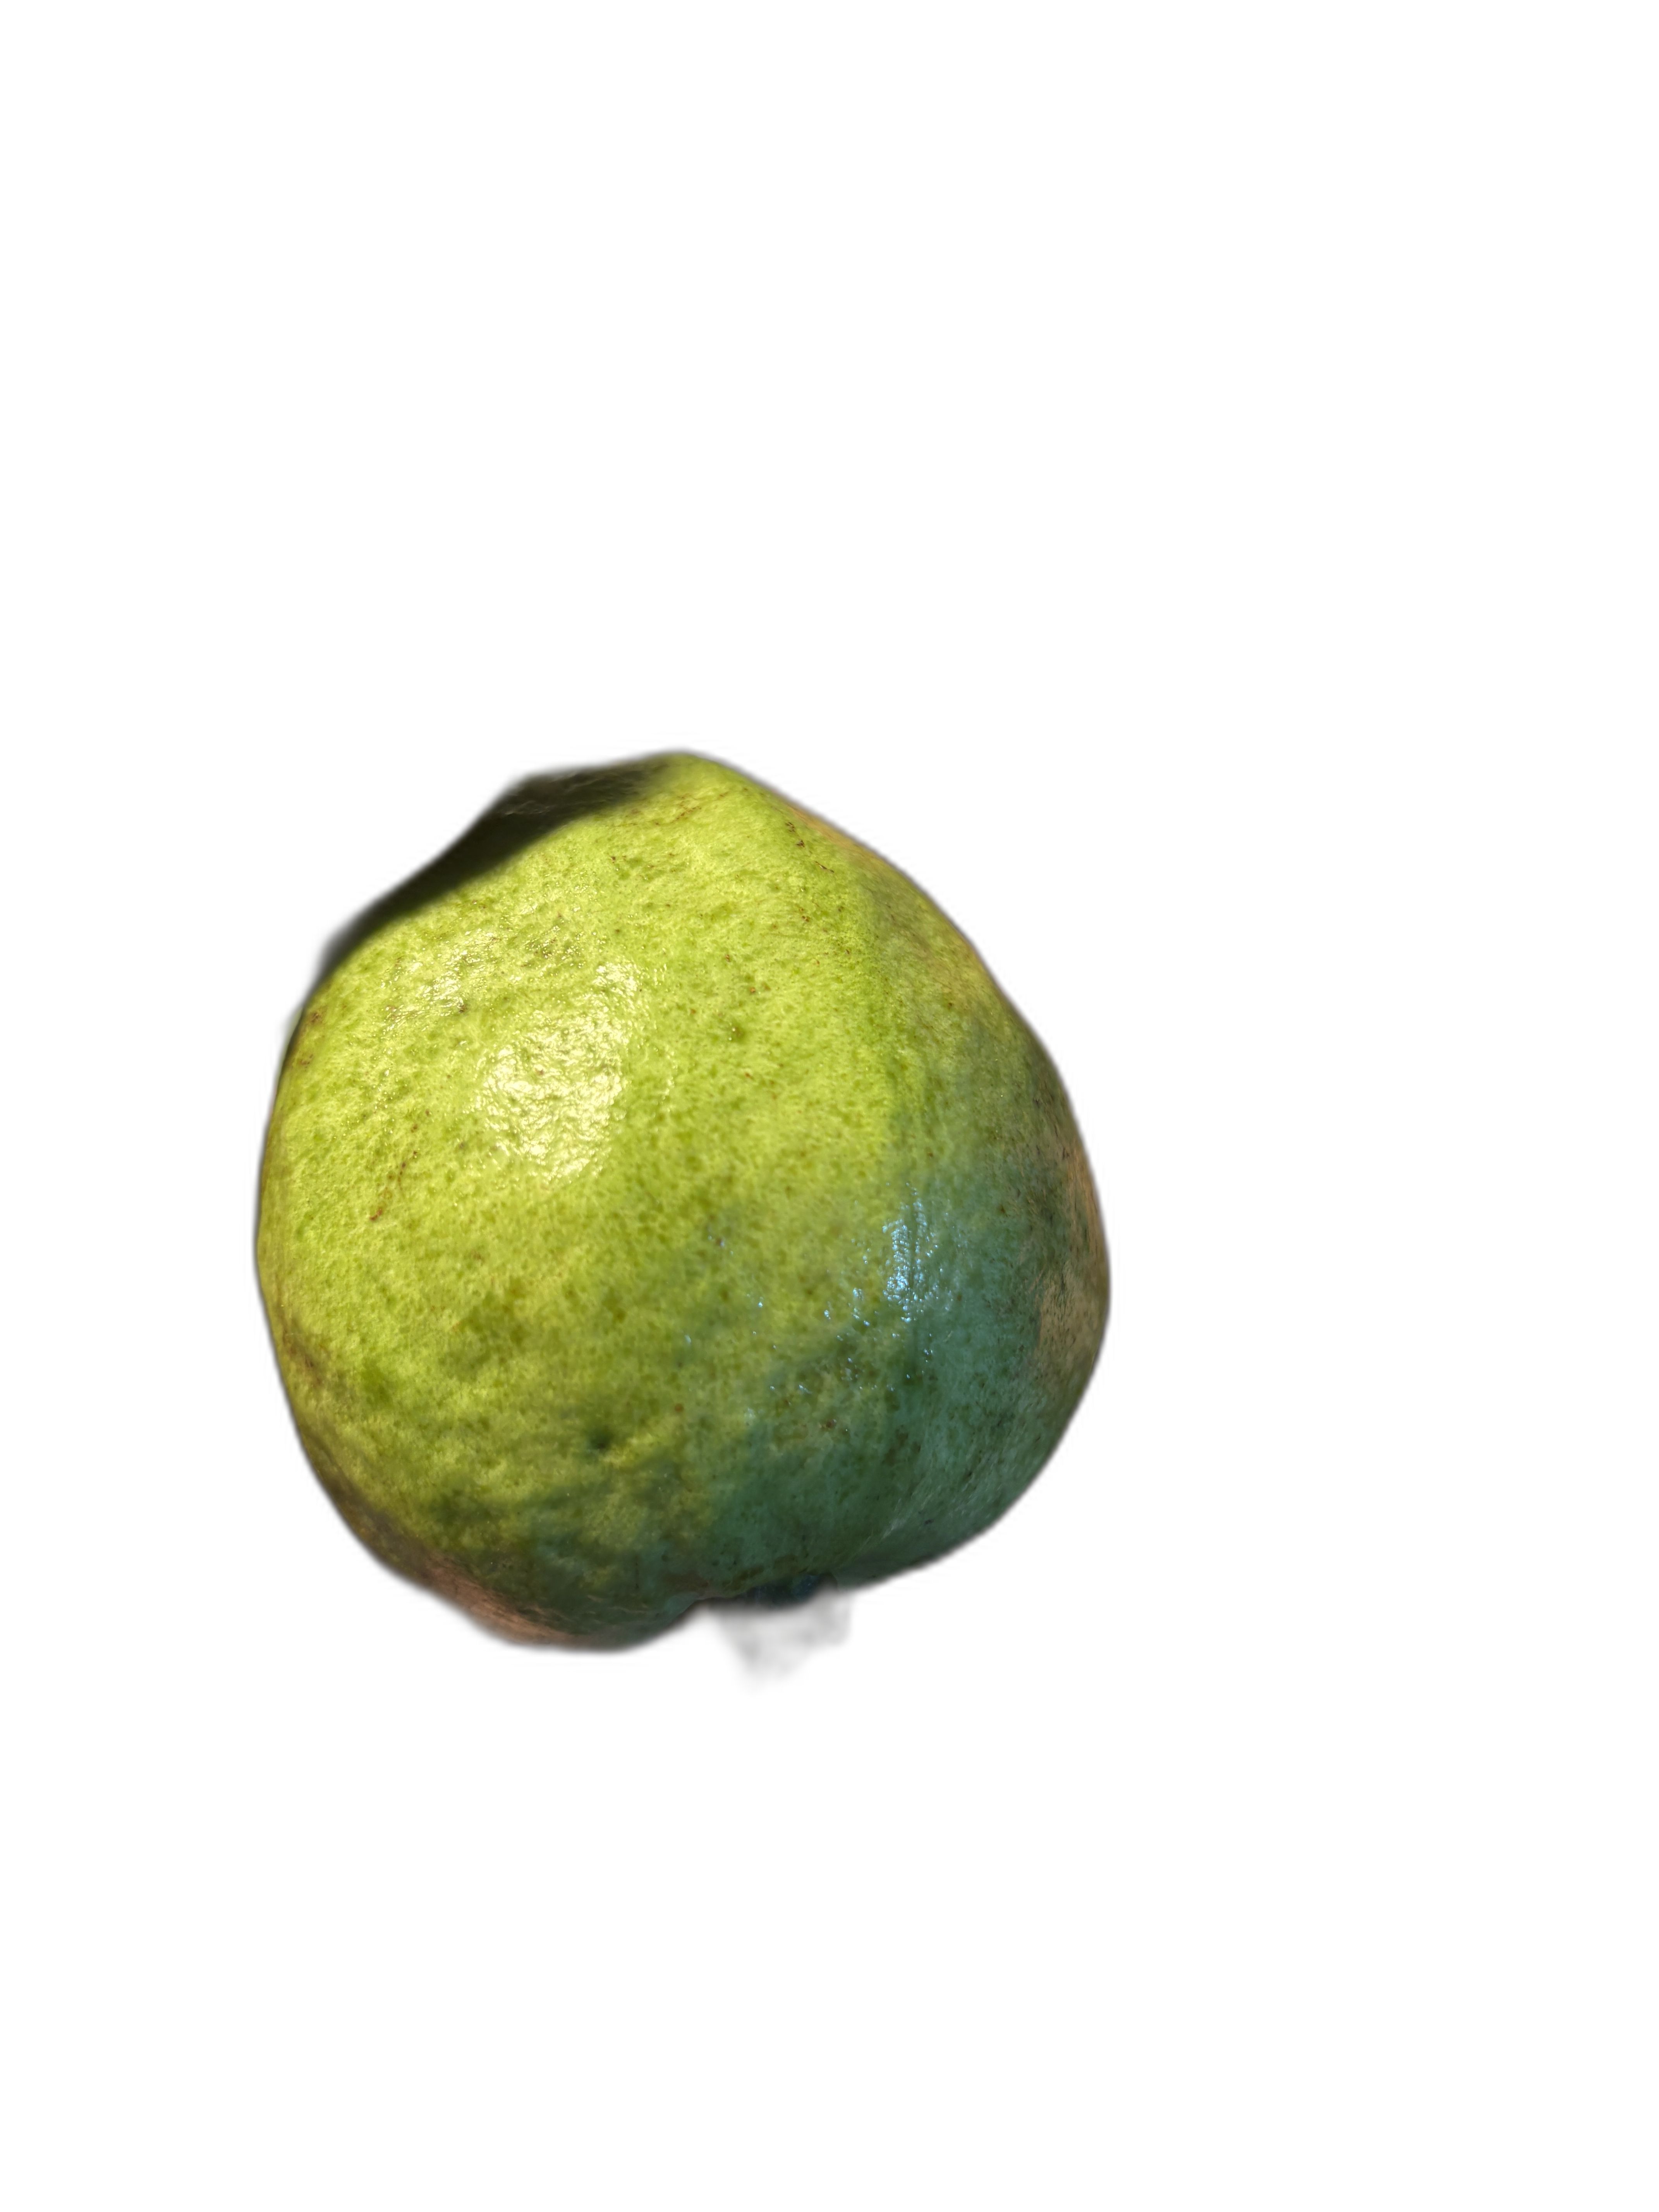
Plant part: fruit
Disease: Anthracnose